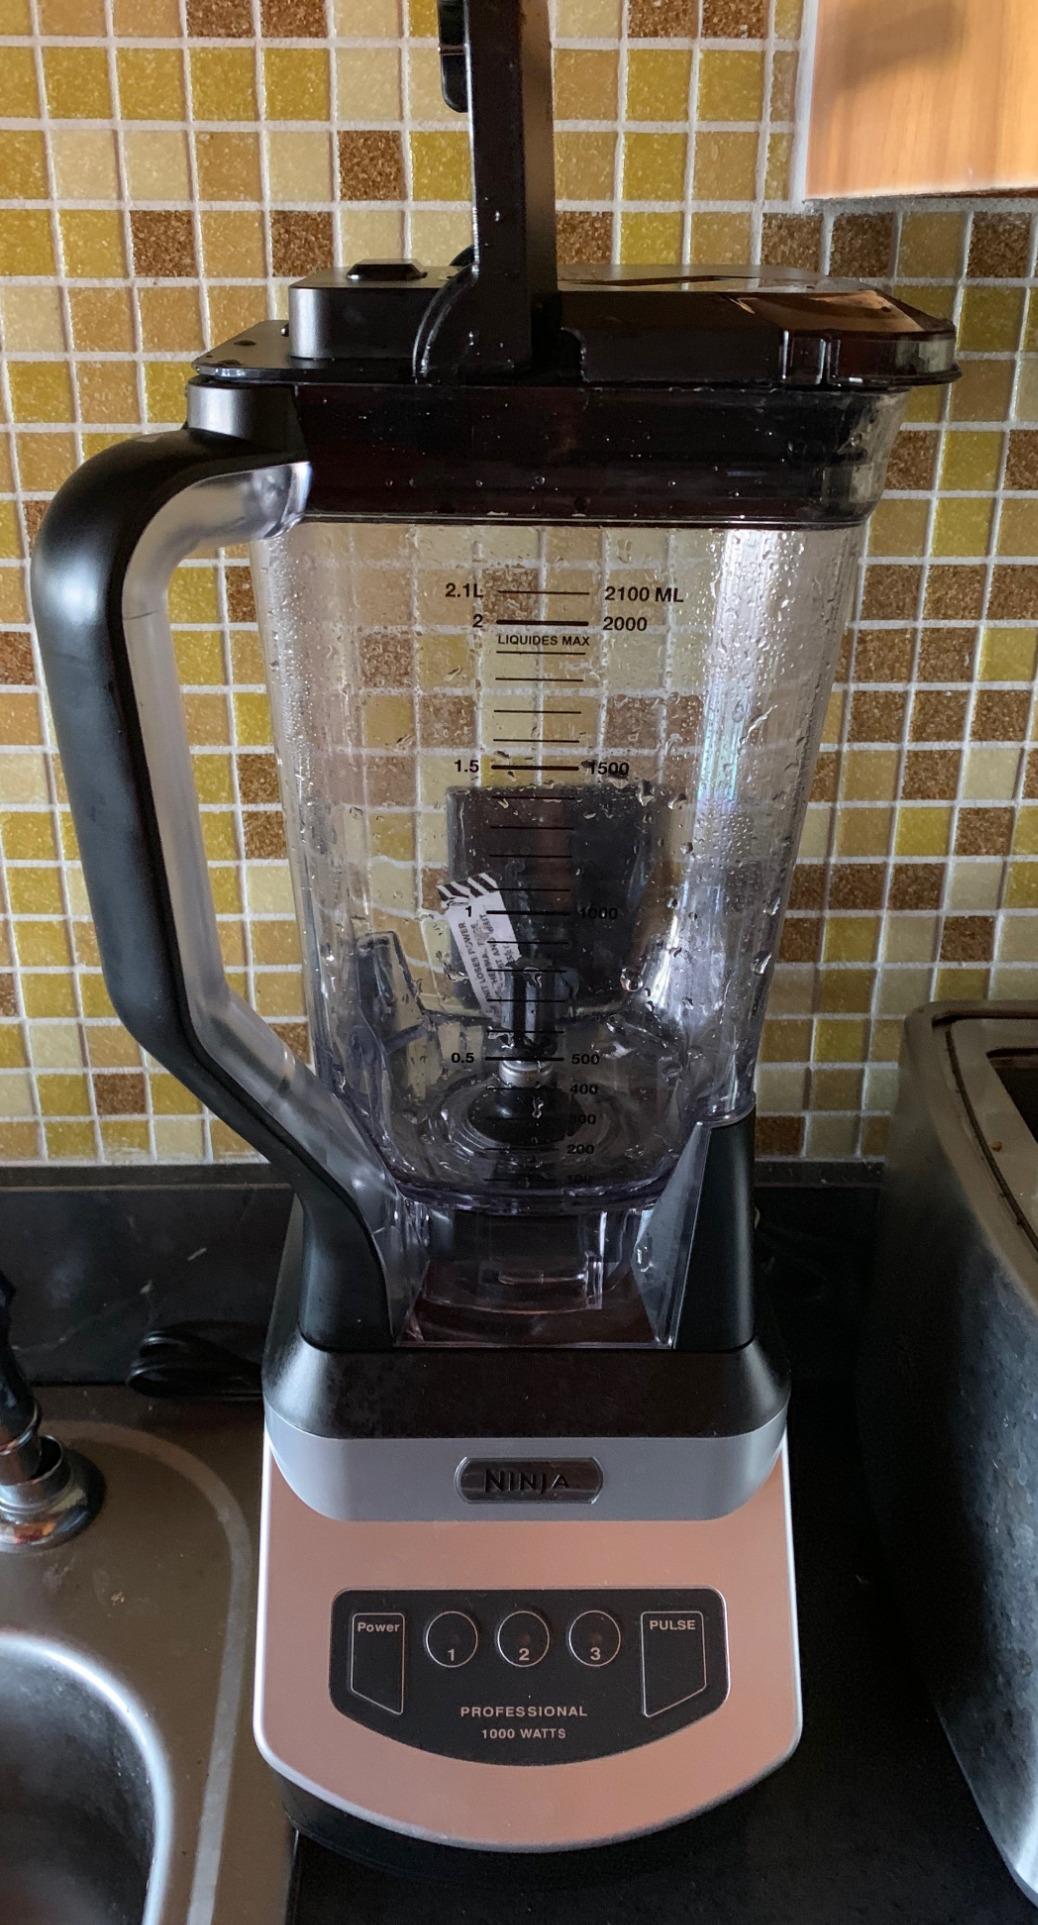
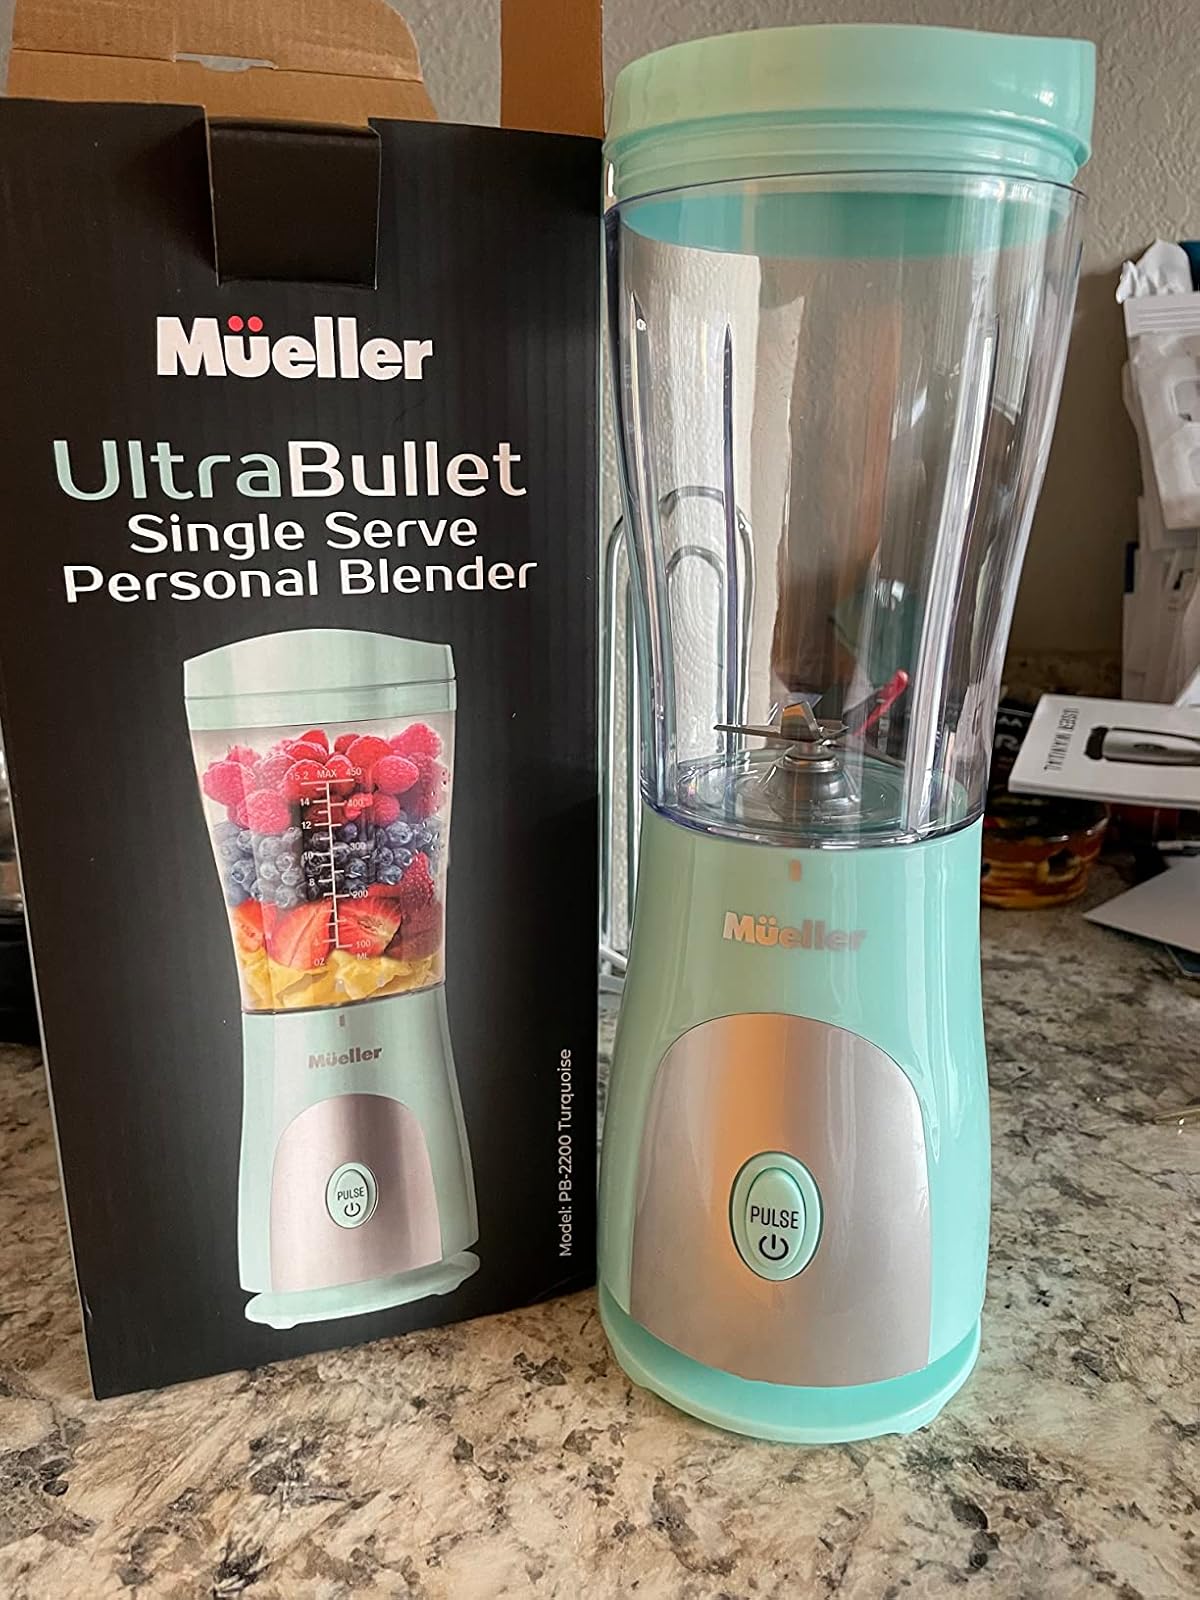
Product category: items_blender
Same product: no